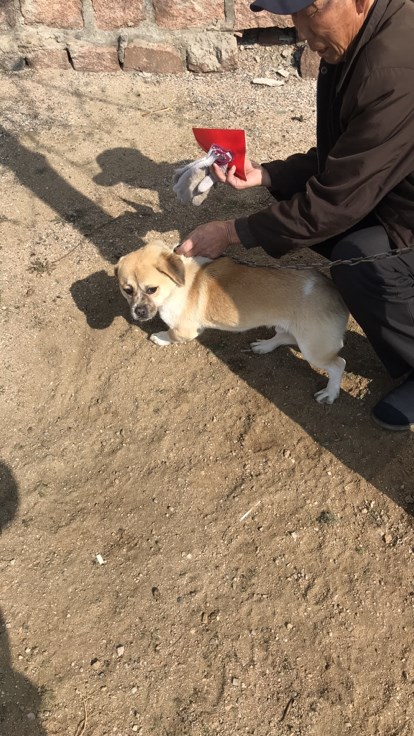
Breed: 3336-n000121-chinese_rural_dog